Gnomon of Saint-Sulpice

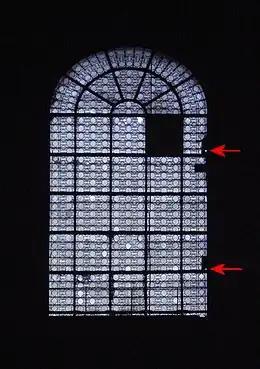
Gnomon hole in the stained glass window at Saint-Sulpice

The sunlight passes through a small round opening in the southern stained-glass window of the transept, at a height of 25 metres, forming a small light disc on the floor; this disc will cross the meridian each time the sun reaches its zenith at true noon. The sun will cross different parts of the meridian depending the time of year, as the sun will be more or less high in the sky at noon. A point on the meridian is marked with a gold disc which shows the position of the sun at an equinox. It is located right in front of the altar.